Rail trail

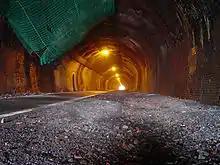
A former railway tunnel, near Houyet, Belgium, now converted to pedestrian and bicycle use

With more than 2,500 kilometers of rail trails (Via Verde) in a network of 117 cycling and walking itineraries, Spain ranks high in the European greenways scene. The trails are managed or coordinated by the Spanish Railways Foundation, an institution created in 1985. Many of the converted tracks were originally built for the mining industry, connecting remote mountain sites with port locations on the coast, now offering picturesque rides from wild interior landscapes to the seaside, following near-flat routes with long-spanning viaducts and bridges, plus a number of tunnels.